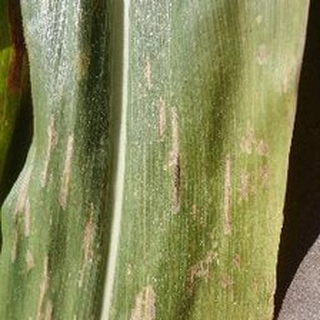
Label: corn_gray_leaf_spot